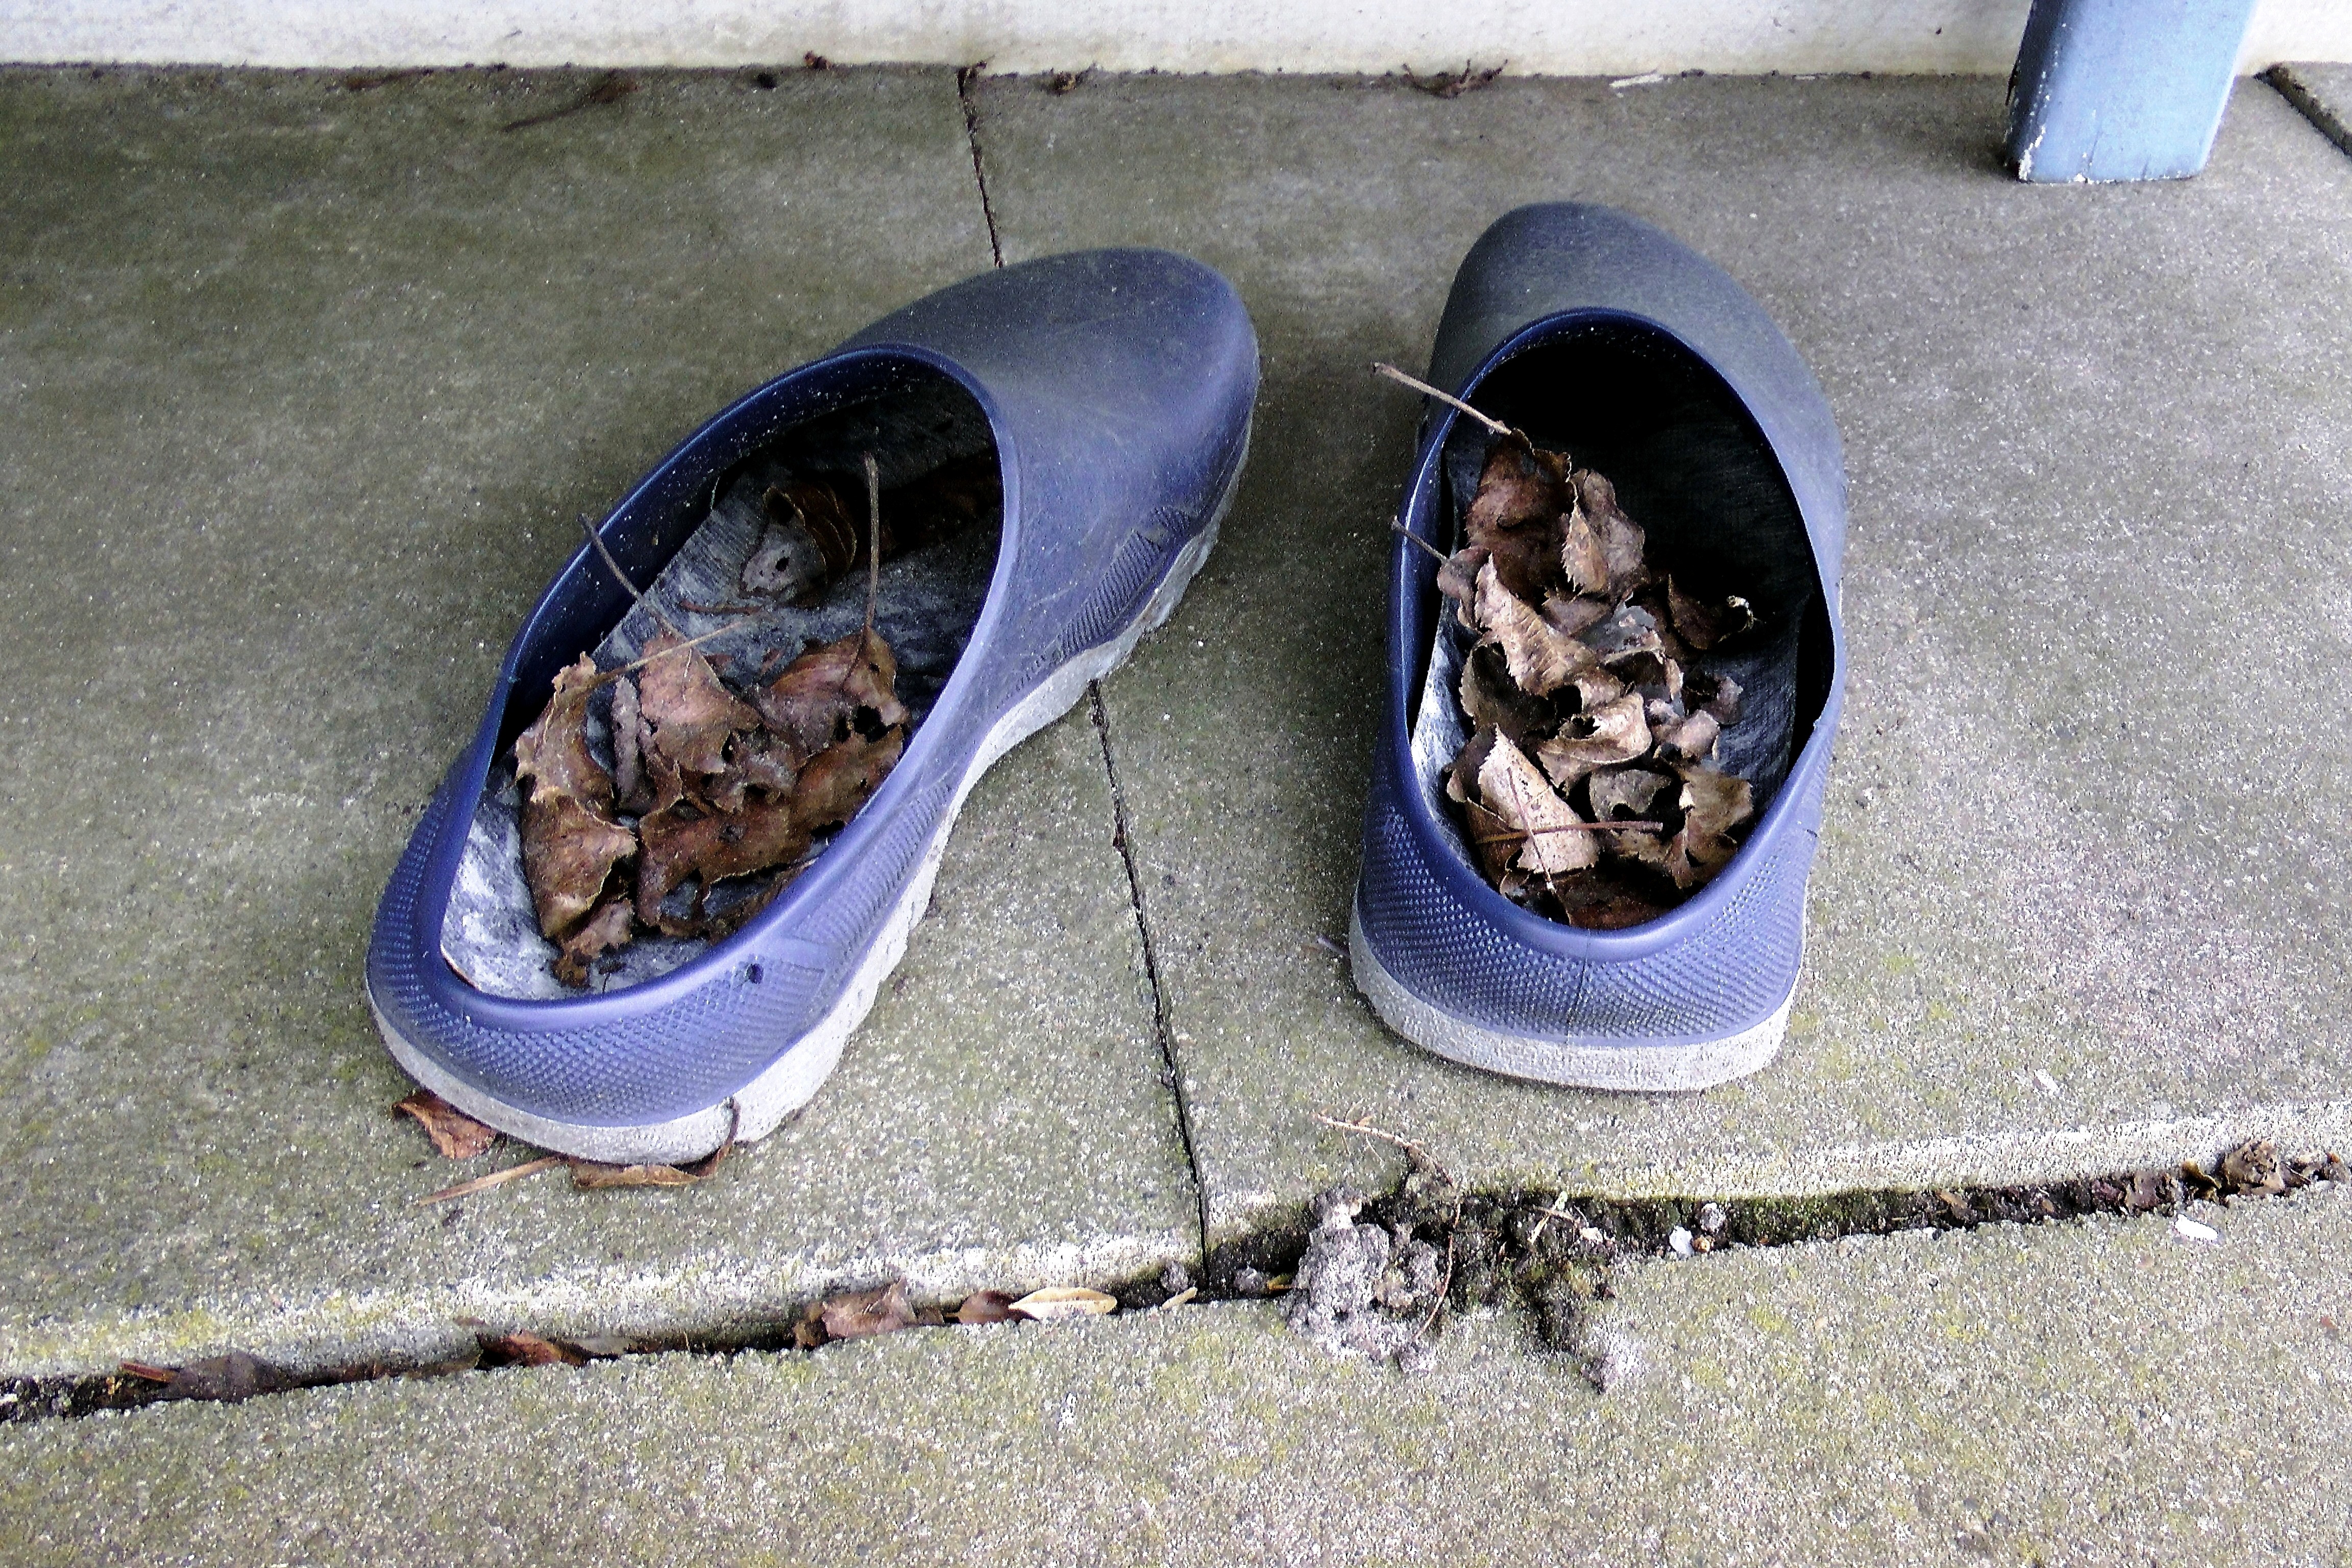
shoe, blue, tire, footwear, dried leaves, allotment, garden shoes, garden slabs